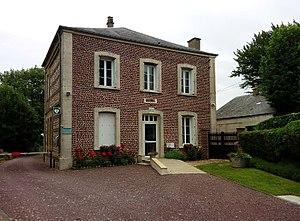
Mairie de Pierrefiques, Seine-Maritime, France.
Pierrefiques est une commune française située dans le département de la Seine-Maritime en région Normandie.